Primo Carnera

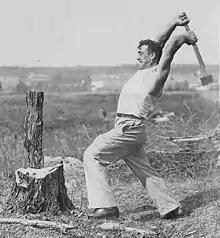
Carnera training c. 1934

On 10 February 1933, he knocked out Ernie Schaaf in thirteen rounds in New York City. Schaaf died four days later. Schaaf had suffered a severe beating and knockout in a bout with future heavyweight champion Max Baer six months earlier, on 31 August 1932. Furthermore, an autopsy revealed that Schaaf had meningitis, a swelling of the brain, and was still recovering from a severe case of influenza when he entered the ring with Carnera.